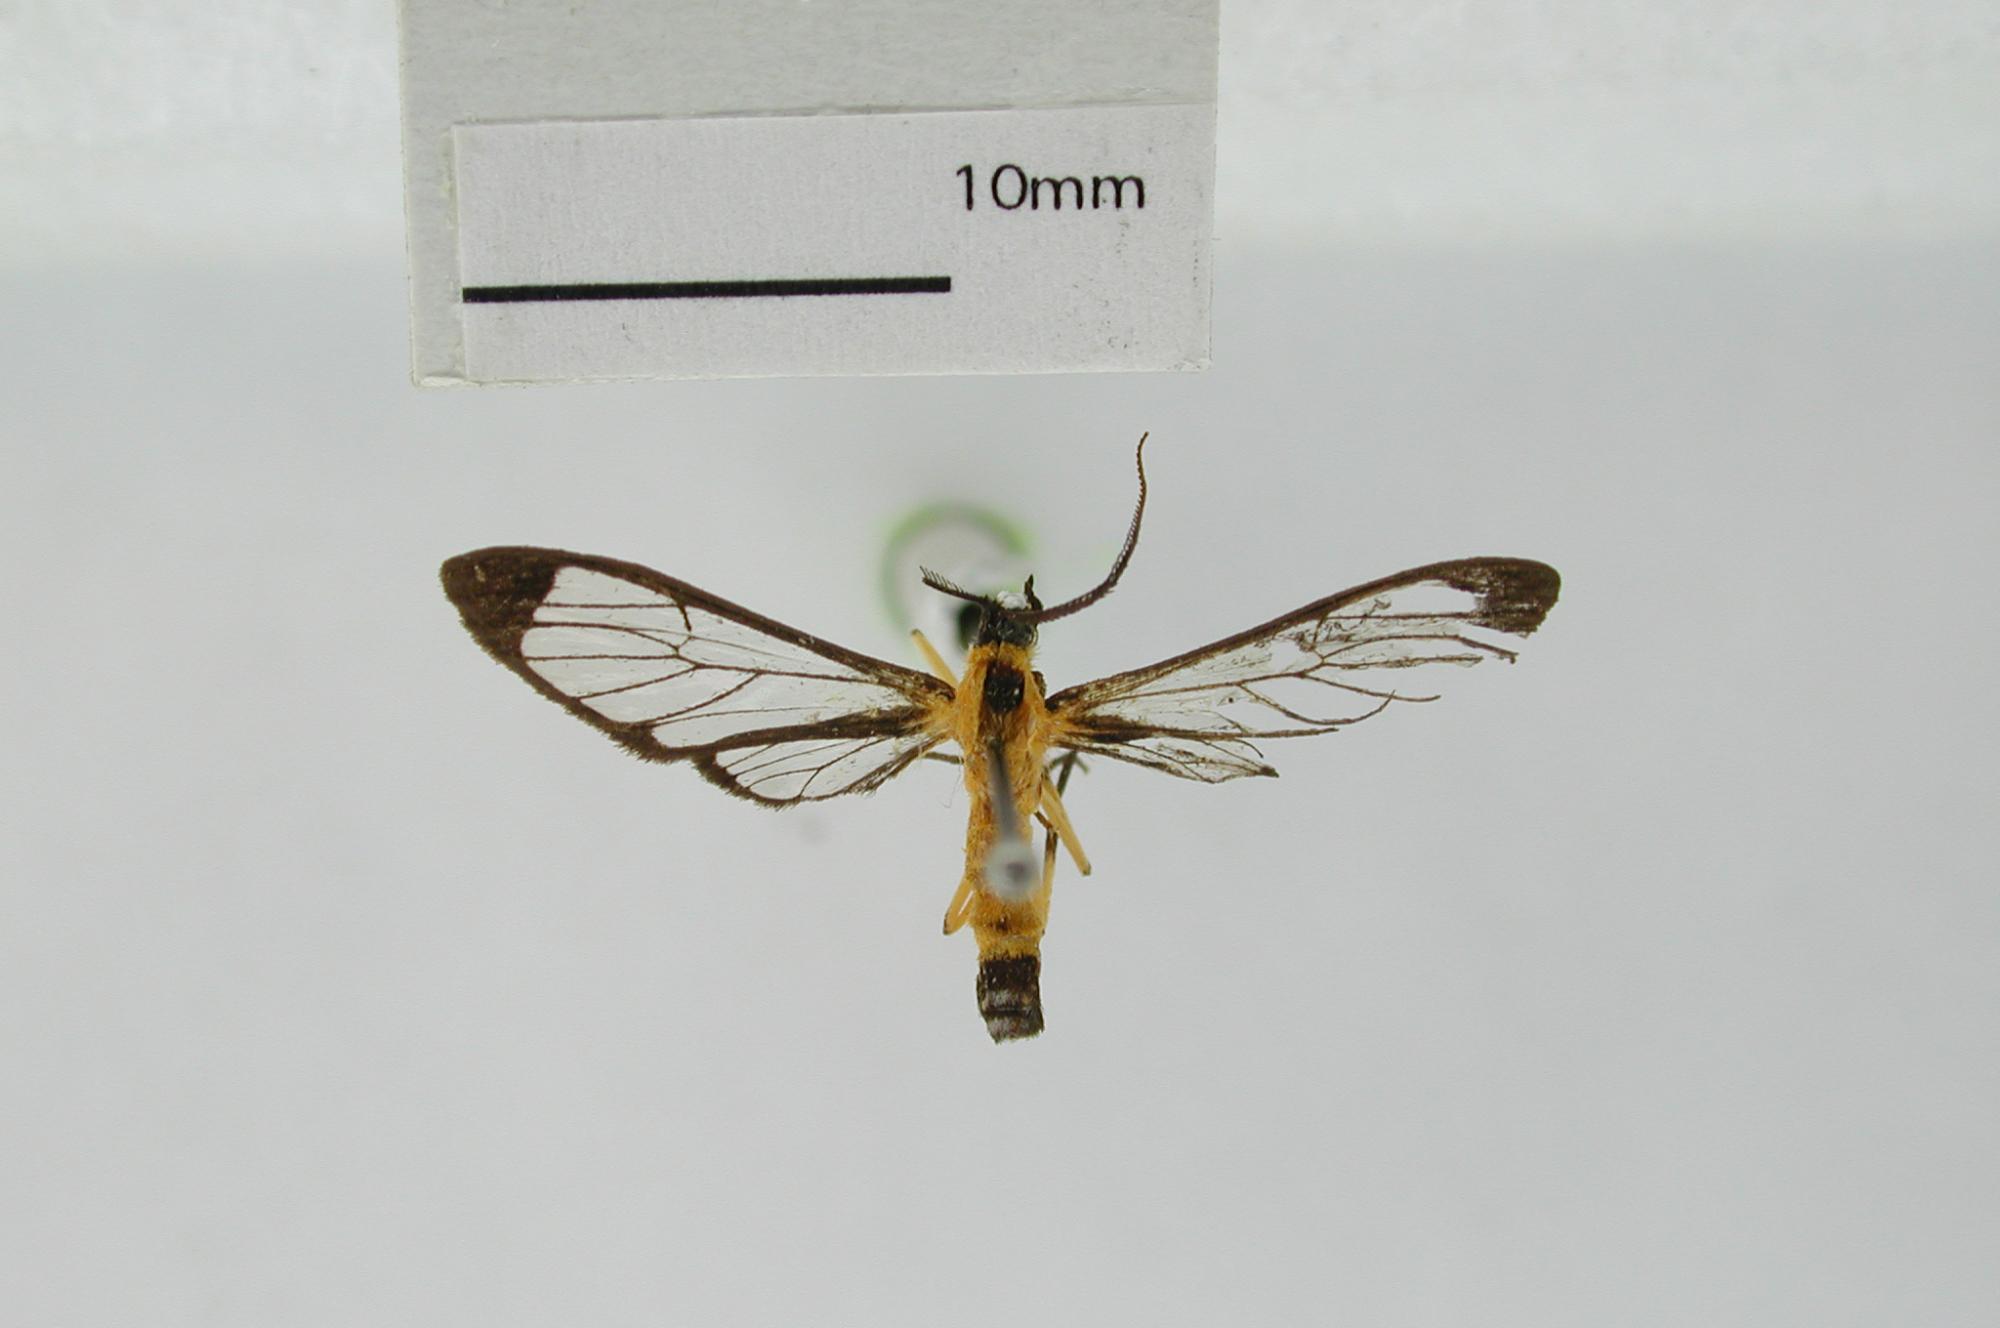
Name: Mesothen bisexualis
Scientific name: Mesothen bisexualis Dognin, 1912
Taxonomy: Animalia, Arthropoda, Insecta, Lepidoptera, Arctiidae
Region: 500
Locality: Medina, Cundinamarca, Colombia
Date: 1912